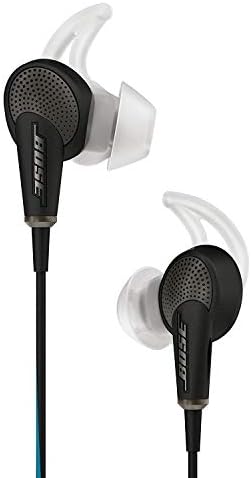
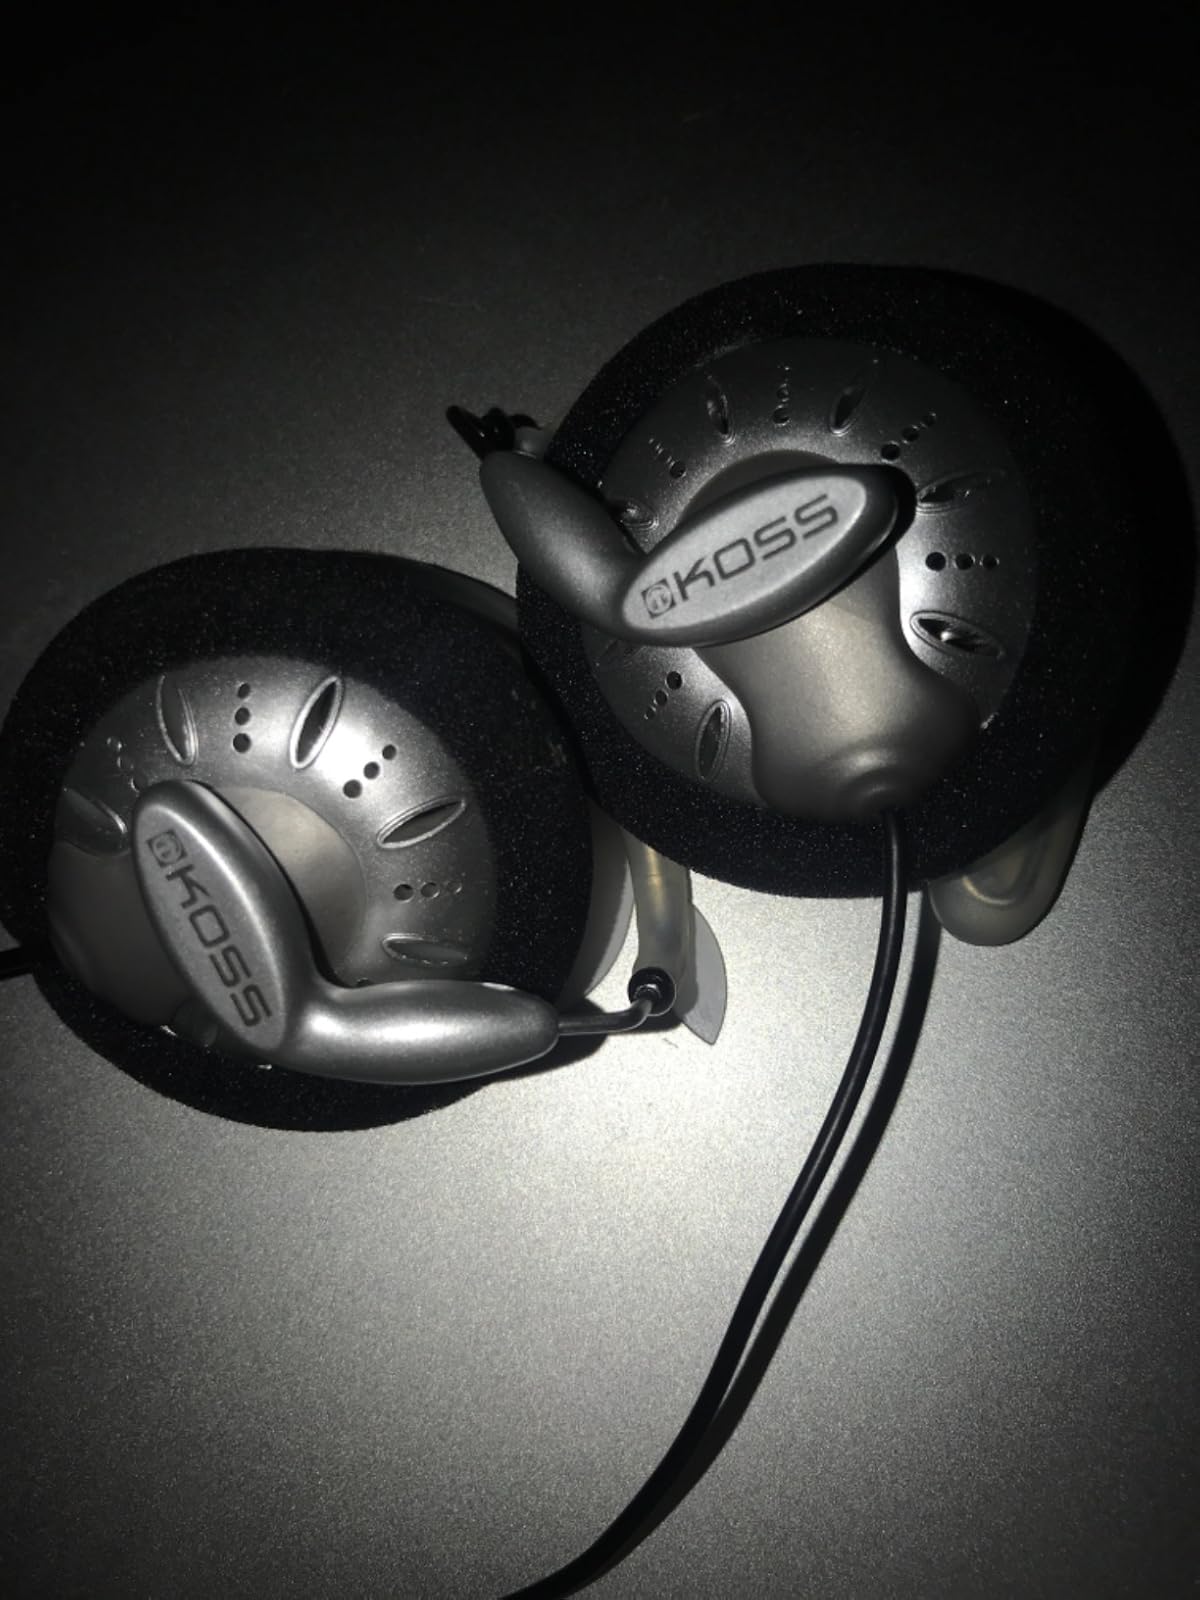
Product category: headphones
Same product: no